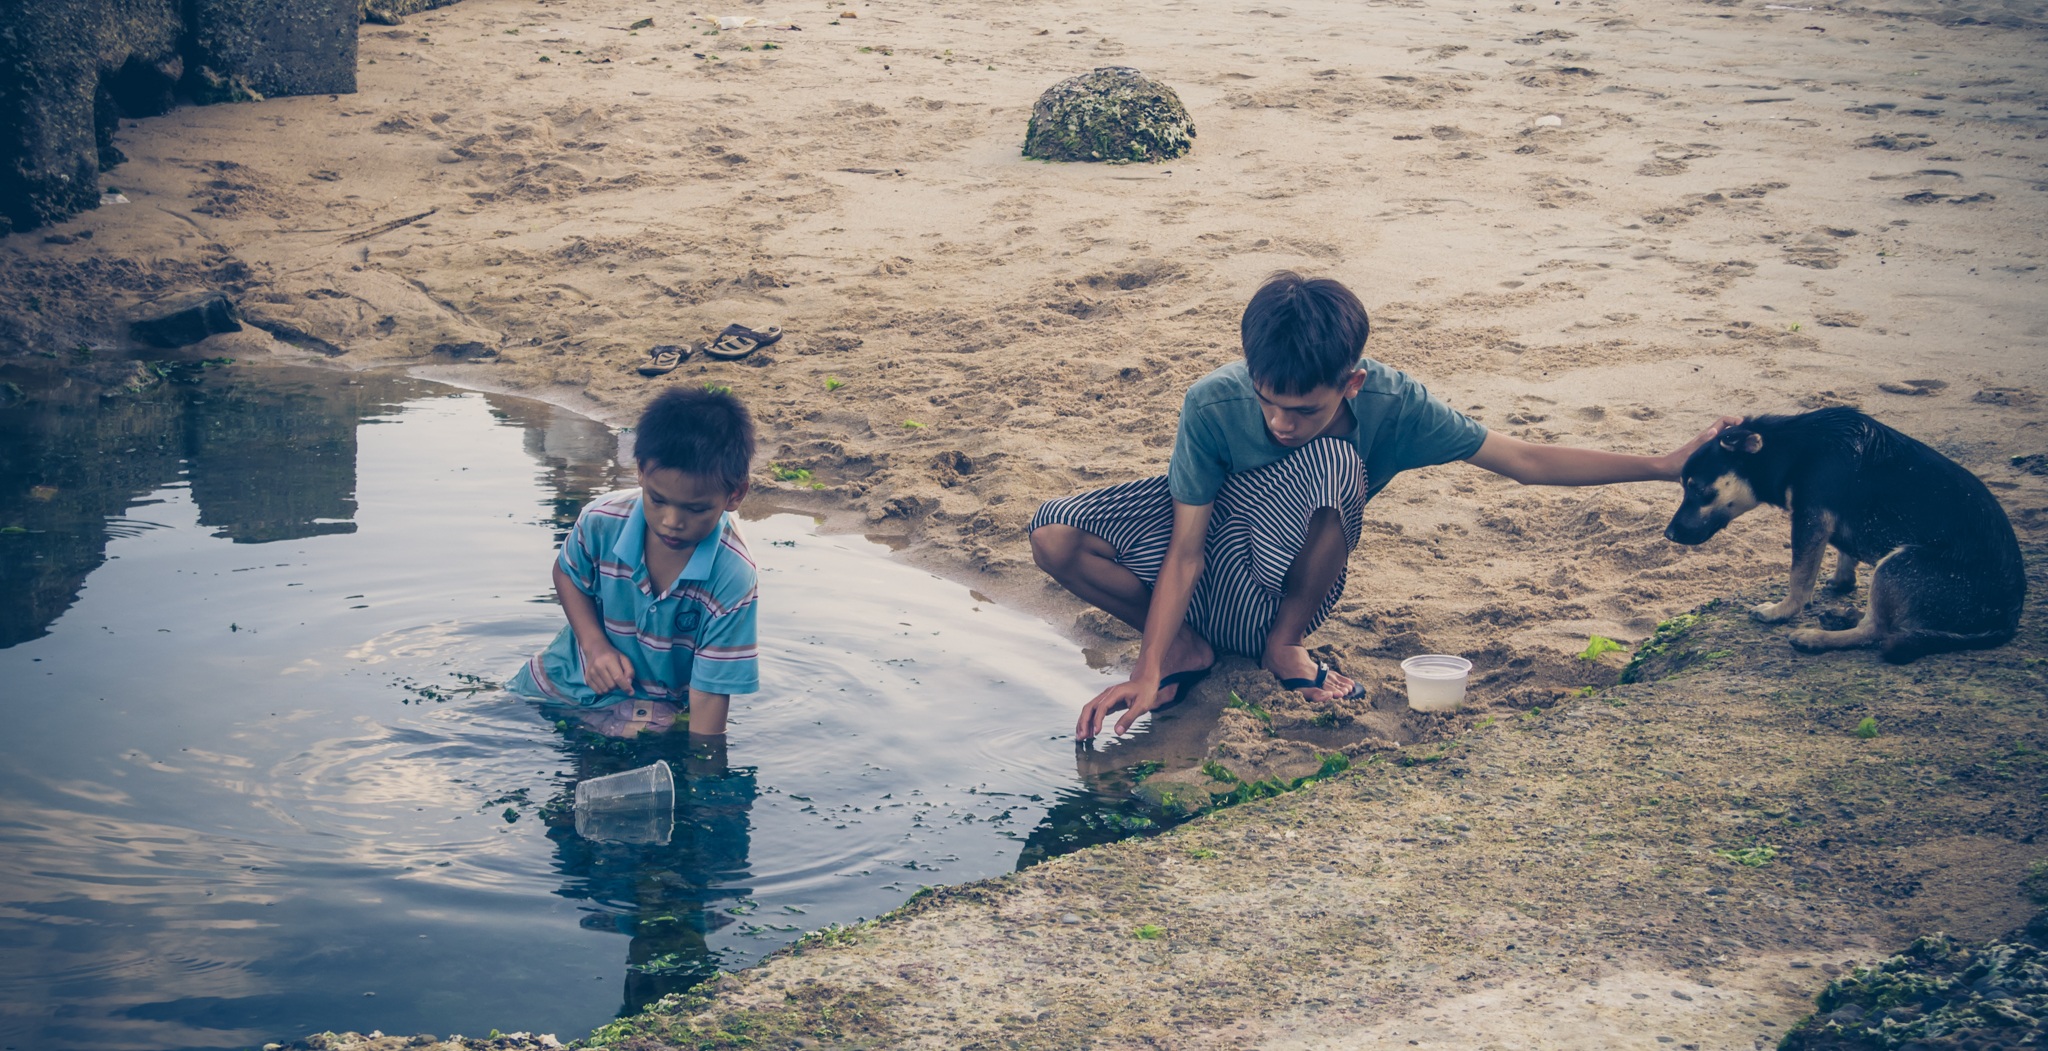
sea, water, people, play, summer, vacation, male, young, blue, write, children, day, trivia